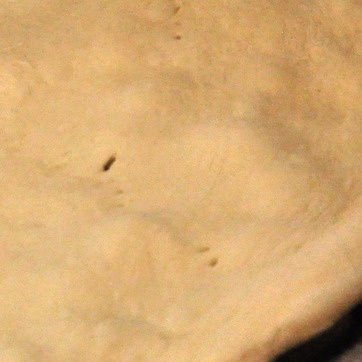
Material: food